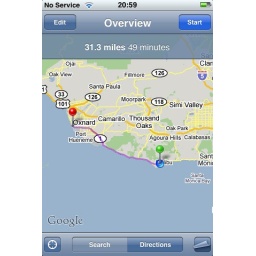
Na deze schandalig mooie locatie in Malibu door over highway 1 naarvolgende bestemming, Oxnard.